Herman Schaepman

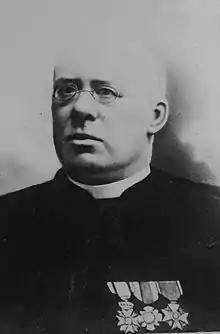
Herman Schaepman

Herman Johannes Aloysius Maria Schaepman (Tubbergen, Overijssel, 2 March 1844 – Rome, 21 January 1903) was a Dutch priest, politician and poet.